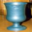
Label: cup